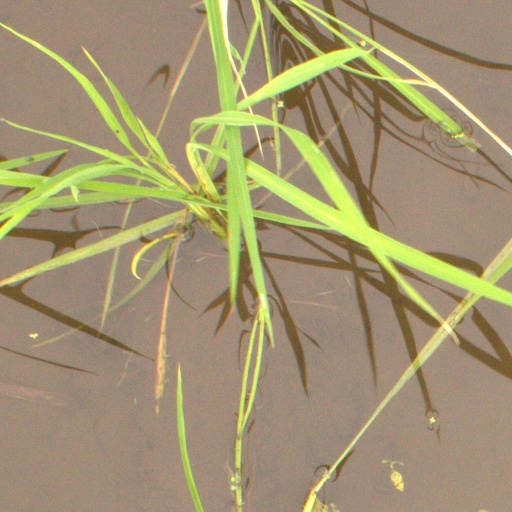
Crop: rice